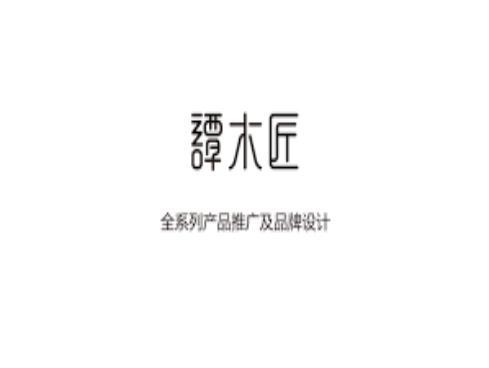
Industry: Necessities